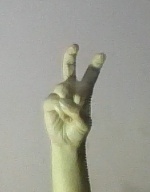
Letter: toot